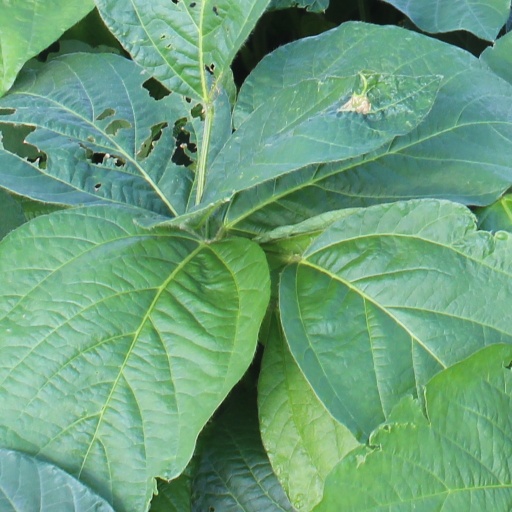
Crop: soybean